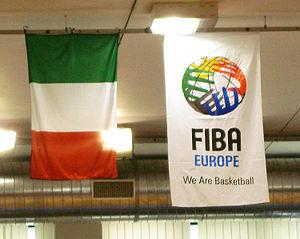
Le championnat d’Europe de basket-ball féminin 2007 se déroula en Italie du 24 septembre au 7 octobre 2007.